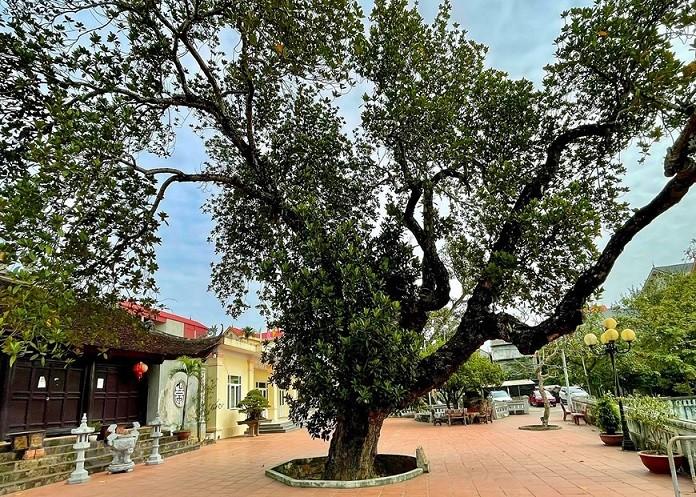
có một cây cổ thụ được trồng trong sân của một căn nhà cổ